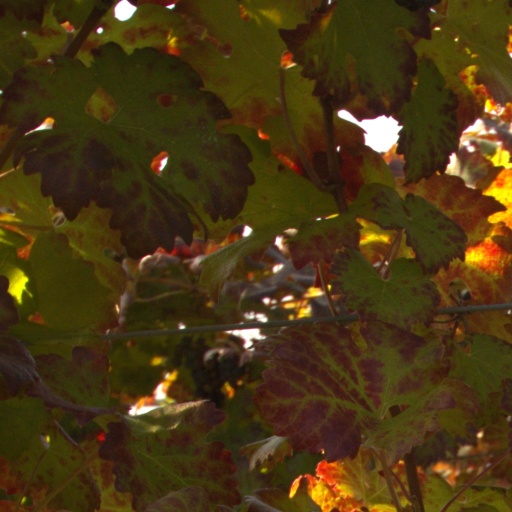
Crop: grape